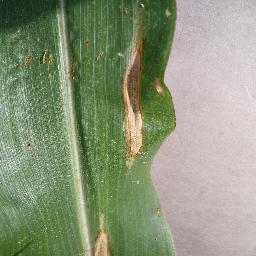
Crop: corn
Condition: (maize)_northern_blight